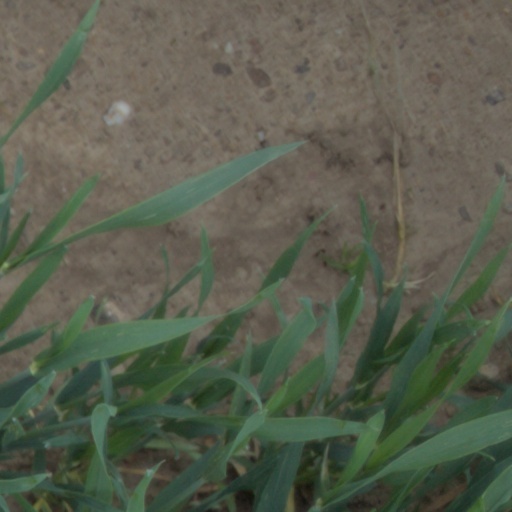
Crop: wheat